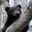
Label: bear